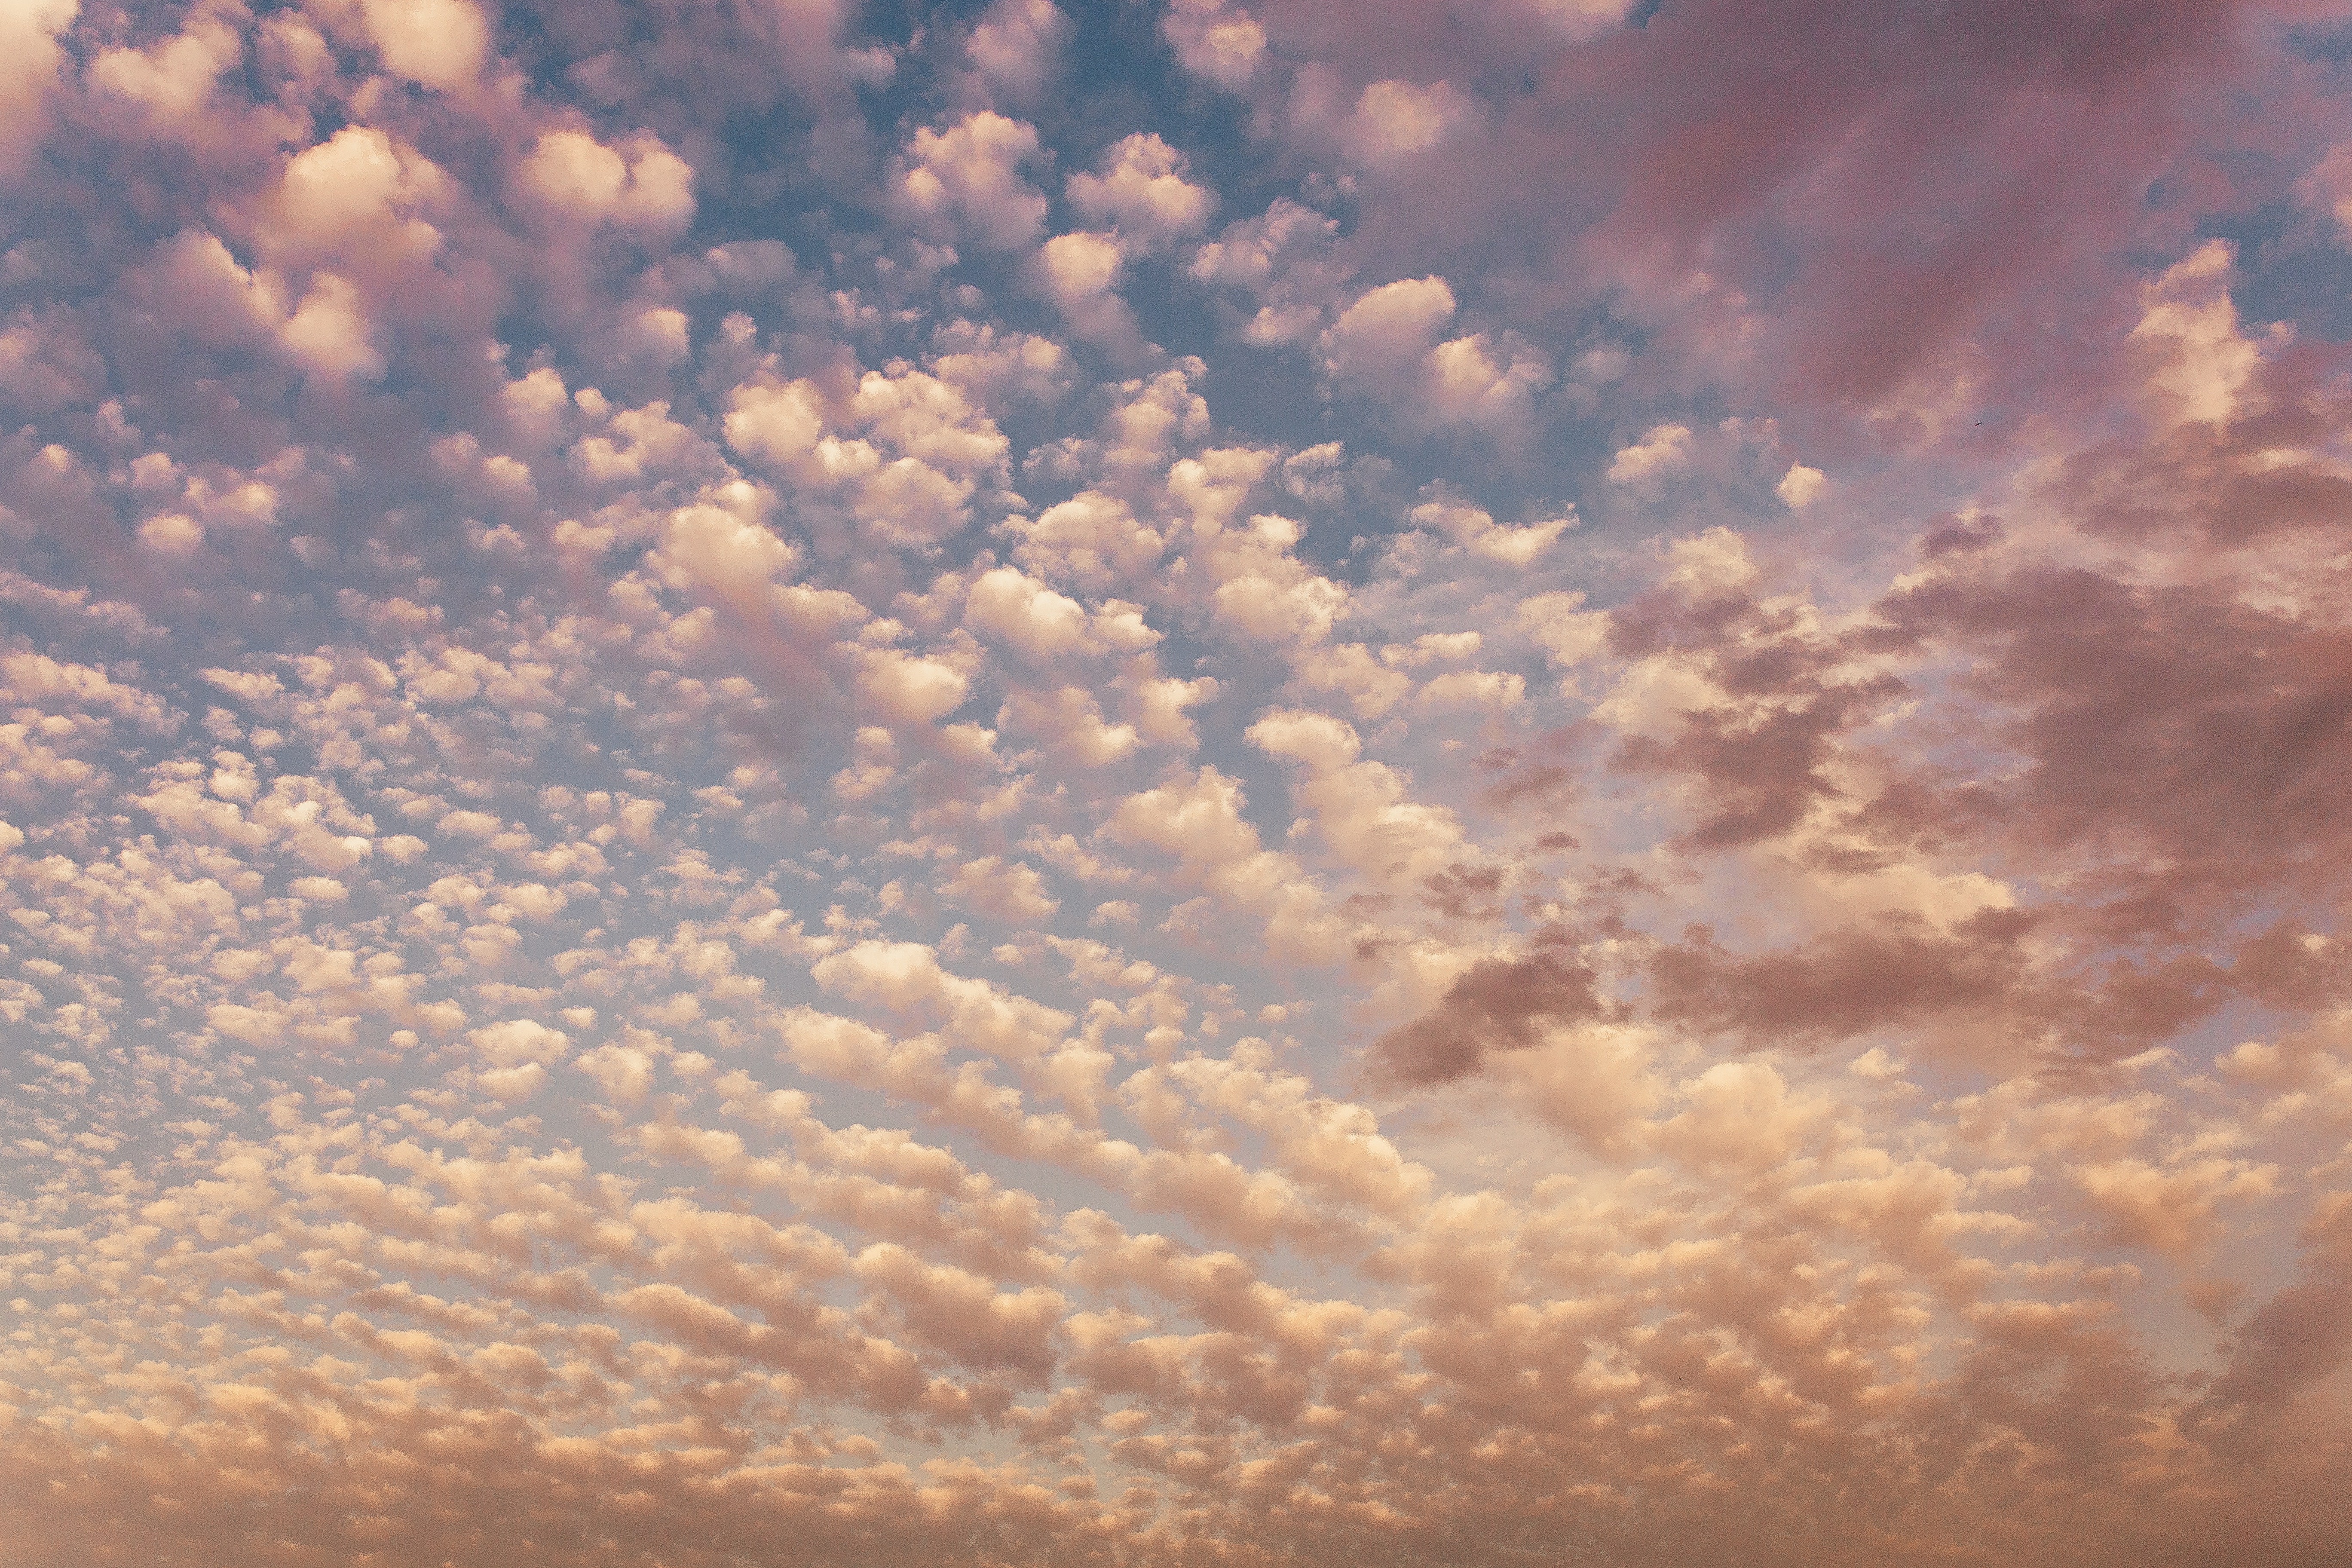
sky, cloud, daytime, atmosphere, cumulus, meteorological phenomenon, morning, evening, sunlight, afterglow, calm, sunset, horizon